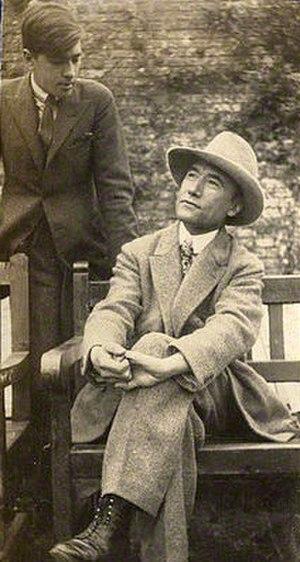
Le Retour du Tchad est un journal de voyage d'André Gide publié en 1928 aux éditions Gallimard. Il constitue la suite du Voyage au Congo publié l'année précédente.